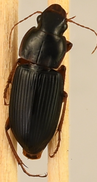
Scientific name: Harpalus pensylvanicus
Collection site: Blandy Experimental Farm NEON (BLAN), plot BLAN_002